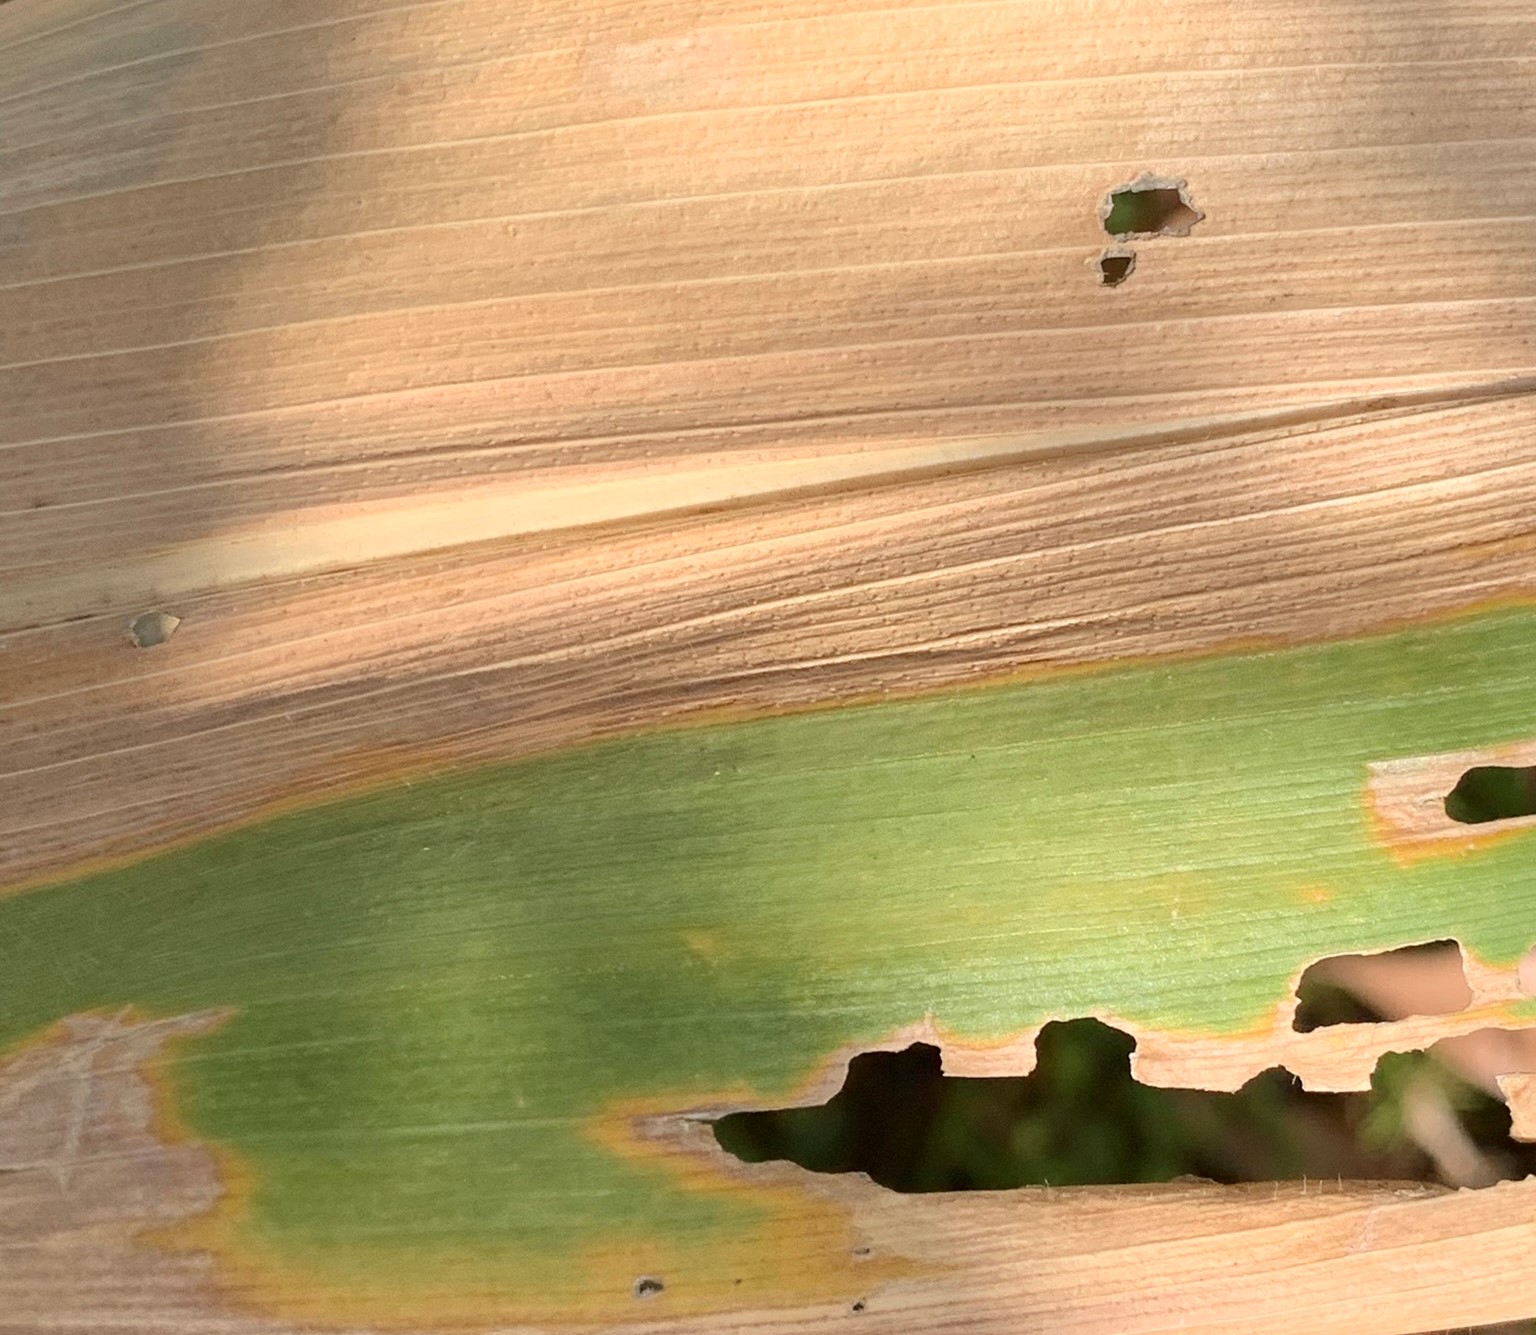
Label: MLN